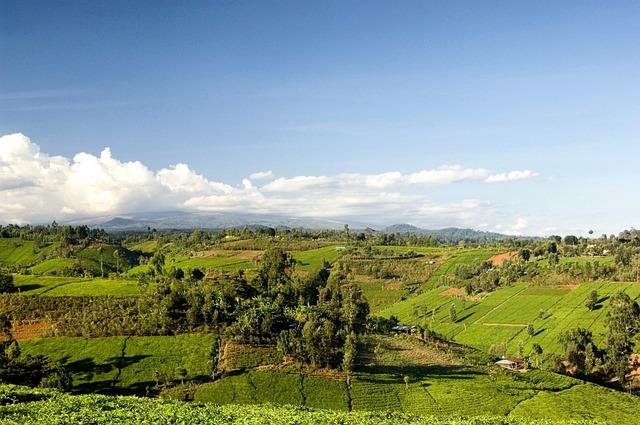
Mbegu zinazofaa kwa kilimo ambapo zimewekwa katika magunia yaliyoambatana na mabango madogo madogo yanayotoa taarifa kuhusu mbegu hizo bora ambazo, zinafaa kwa kilimo cha kisasa ambapo hua na faida kwa kuzalisha mazao mengi yatokanayo na ubora wa mbegu, hizo na kuleta faida kwa mkulima.